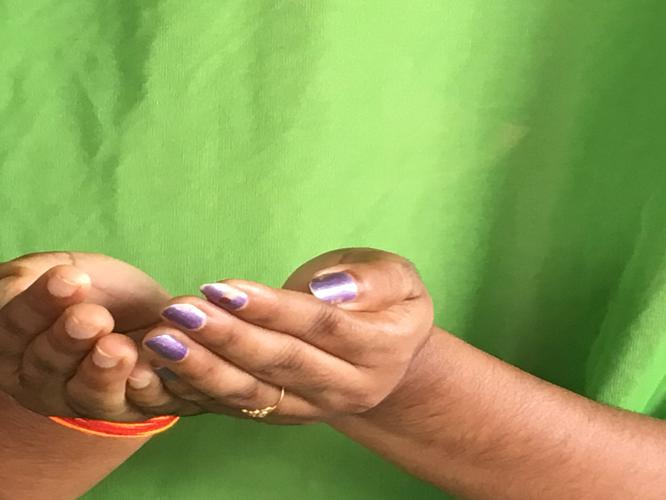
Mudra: Pushpaputa
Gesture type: double_hand